Blue Army (Poland)

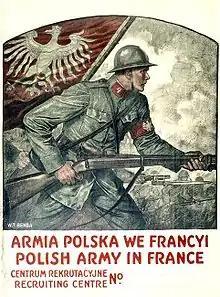
American recruitment poster for the Polish Army in France by W.T. Benda.

The first divisions were formed after the official signing of a 1917 alliance by French President Raymond Poincaré and the Polish statesman Ignacy Jan Paderewski. The majority of the recruits, approximately 35,000 of them, were either Poles serving in the French Army or former captured Polish prisoners of war, who were conscripted and forced to serve in the German Heer and Austrian Imperial-Royal Landwehr armies. Many other Poles also joined from all over the world—these units included recruits from the United States with an additional 23,000 Polish-American volunteers and former troops of the Russian Expeditionary Force in France. Members of the Polish diaspora community in Brazil joined the army, with more than 300 men volunteering as well.